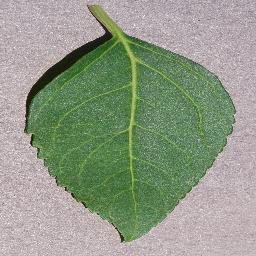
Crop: cherry
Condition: (including_sour)_healthy